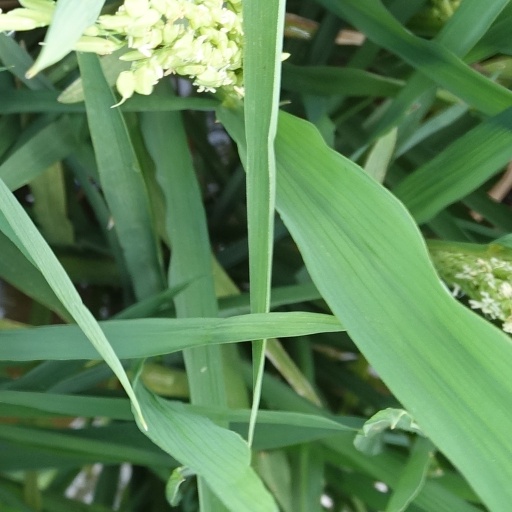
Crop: rice